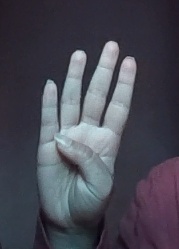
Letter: kaaf